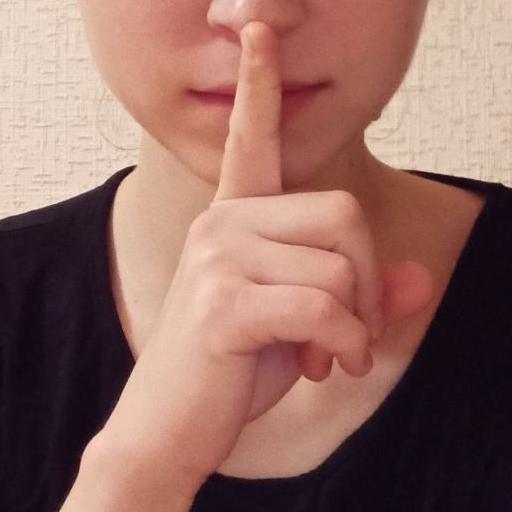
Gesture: mute